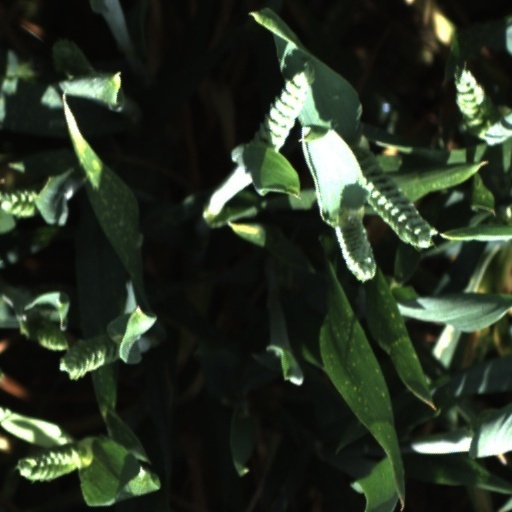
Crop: wheat